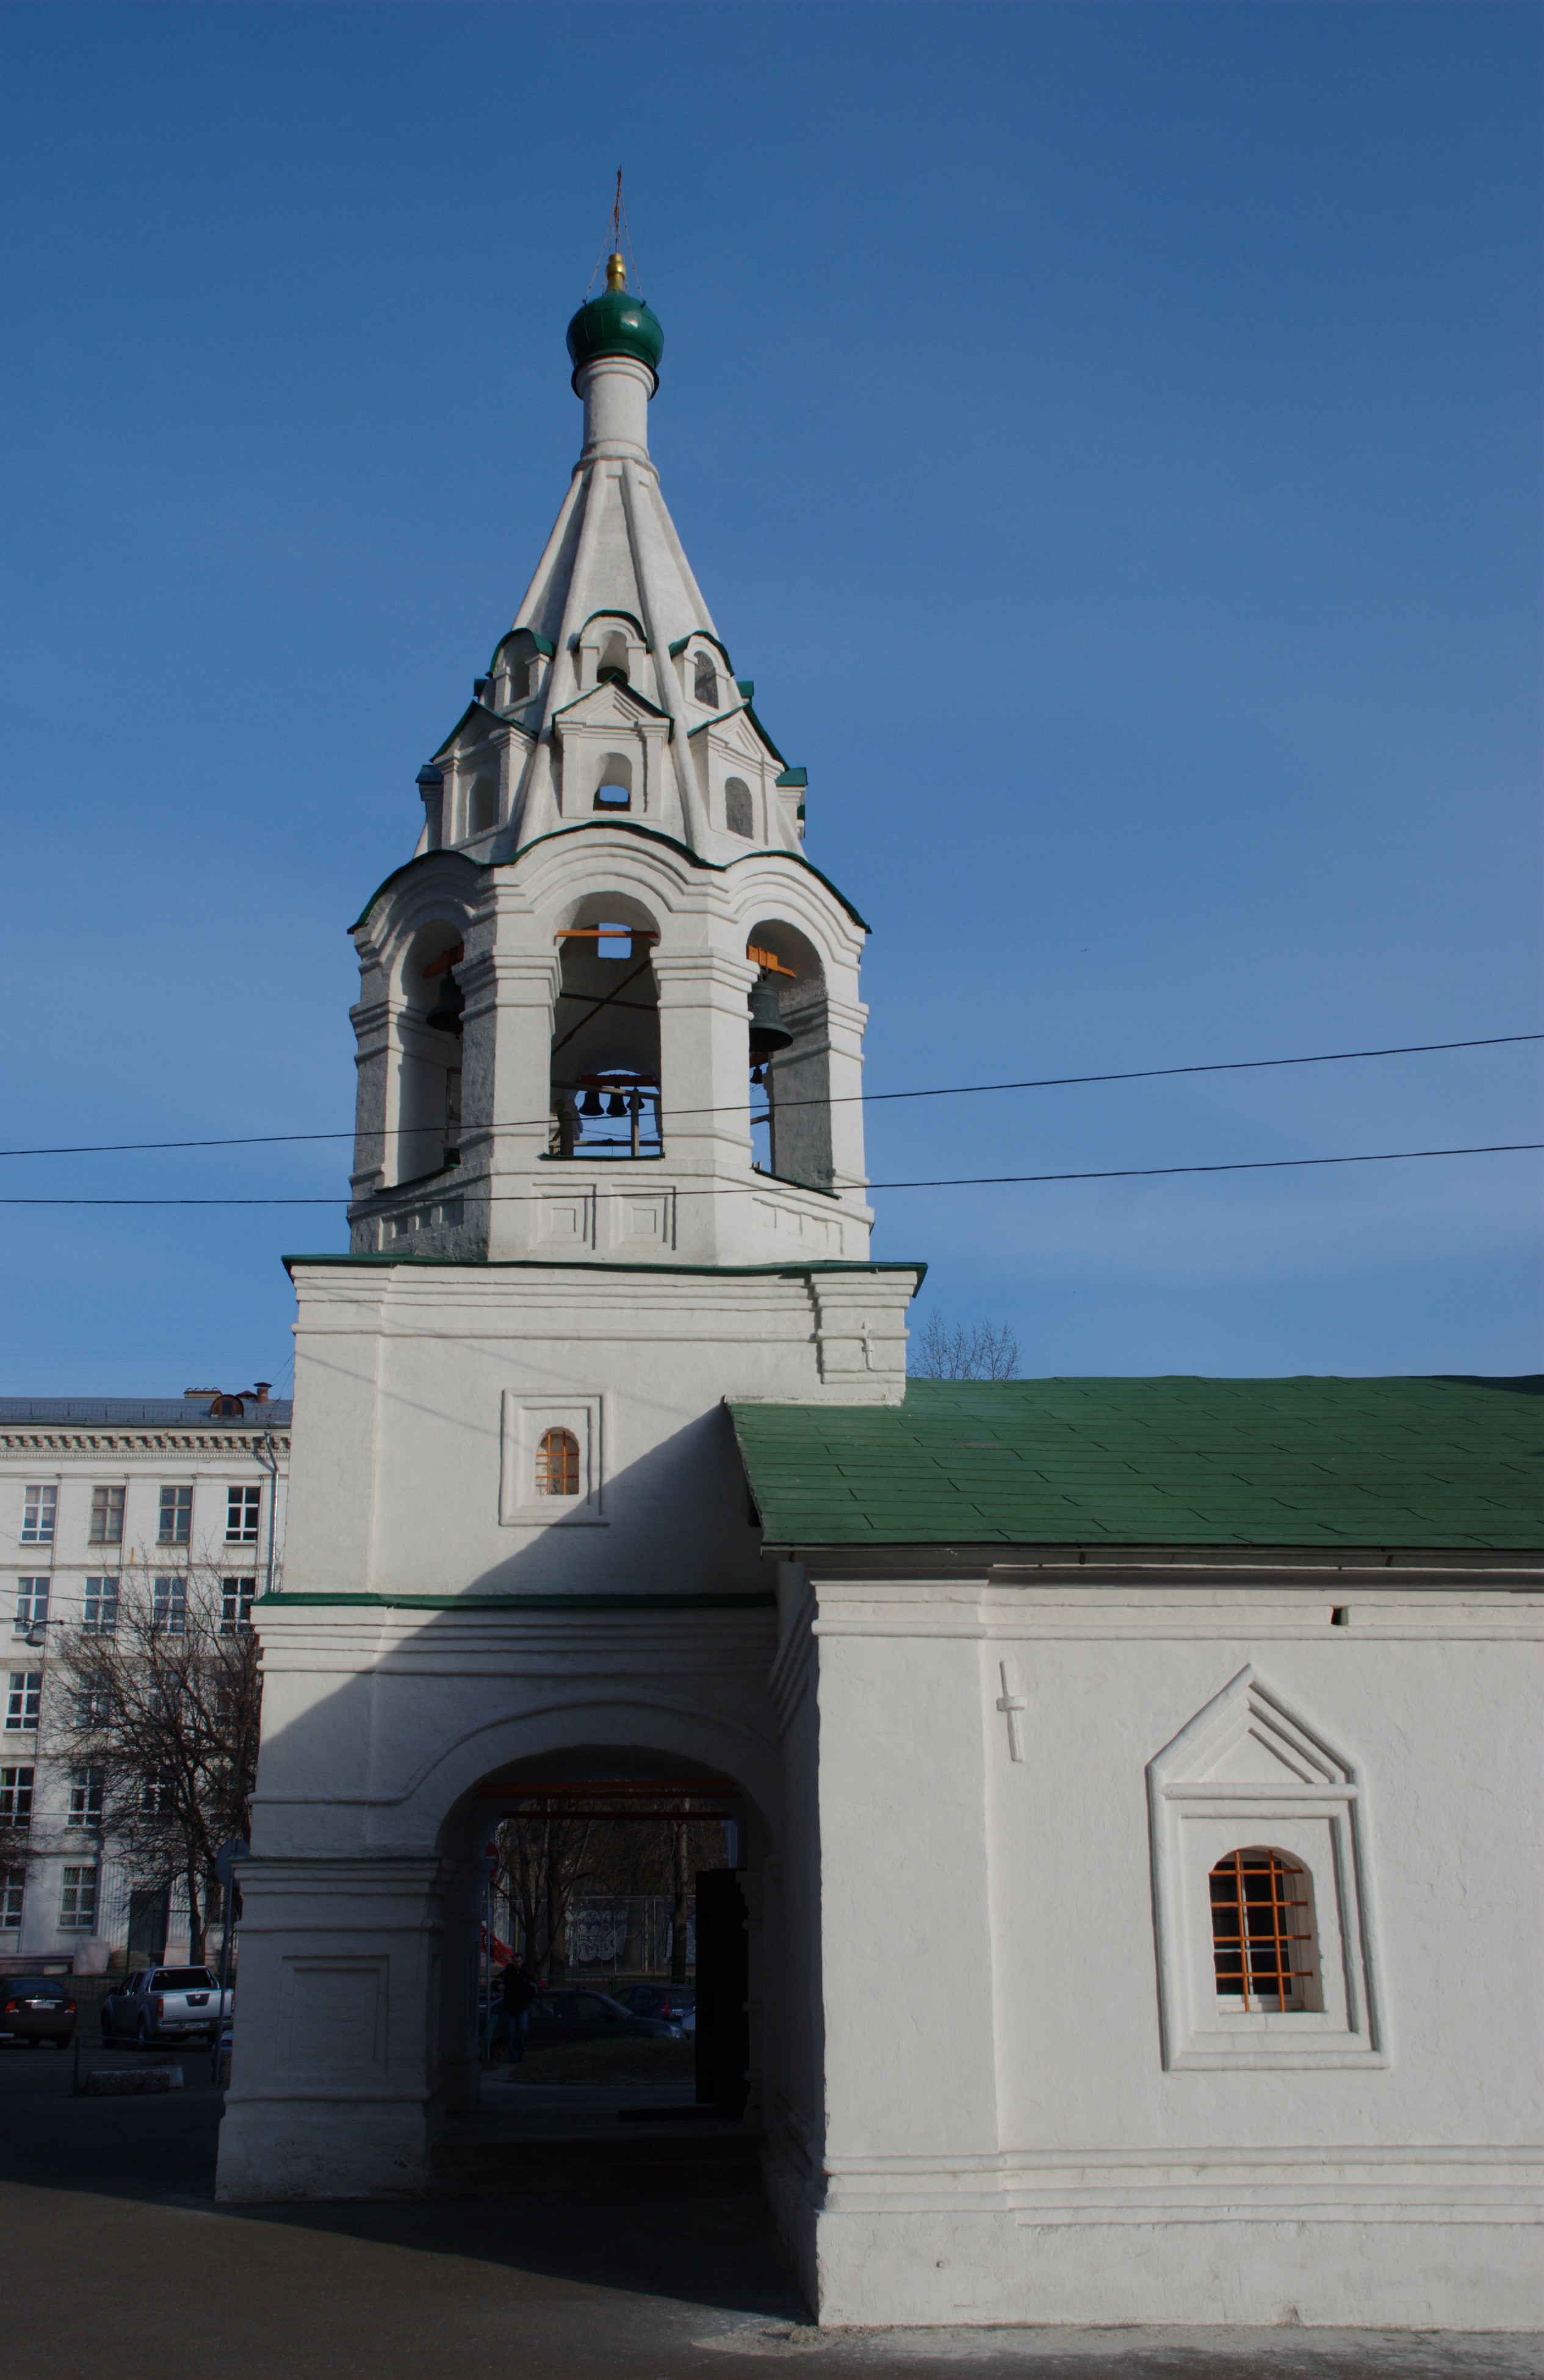
street, town, building, city, tower, landmark, facade, church, chapel, nikon, place of worship, bell tower, streets, steeple, monastery, moscow, d80, mywinners, fabulous, nikond80, goldstaraward, soe, rubyphotographer, concordians, theperfectphotographer, spanish missions in california